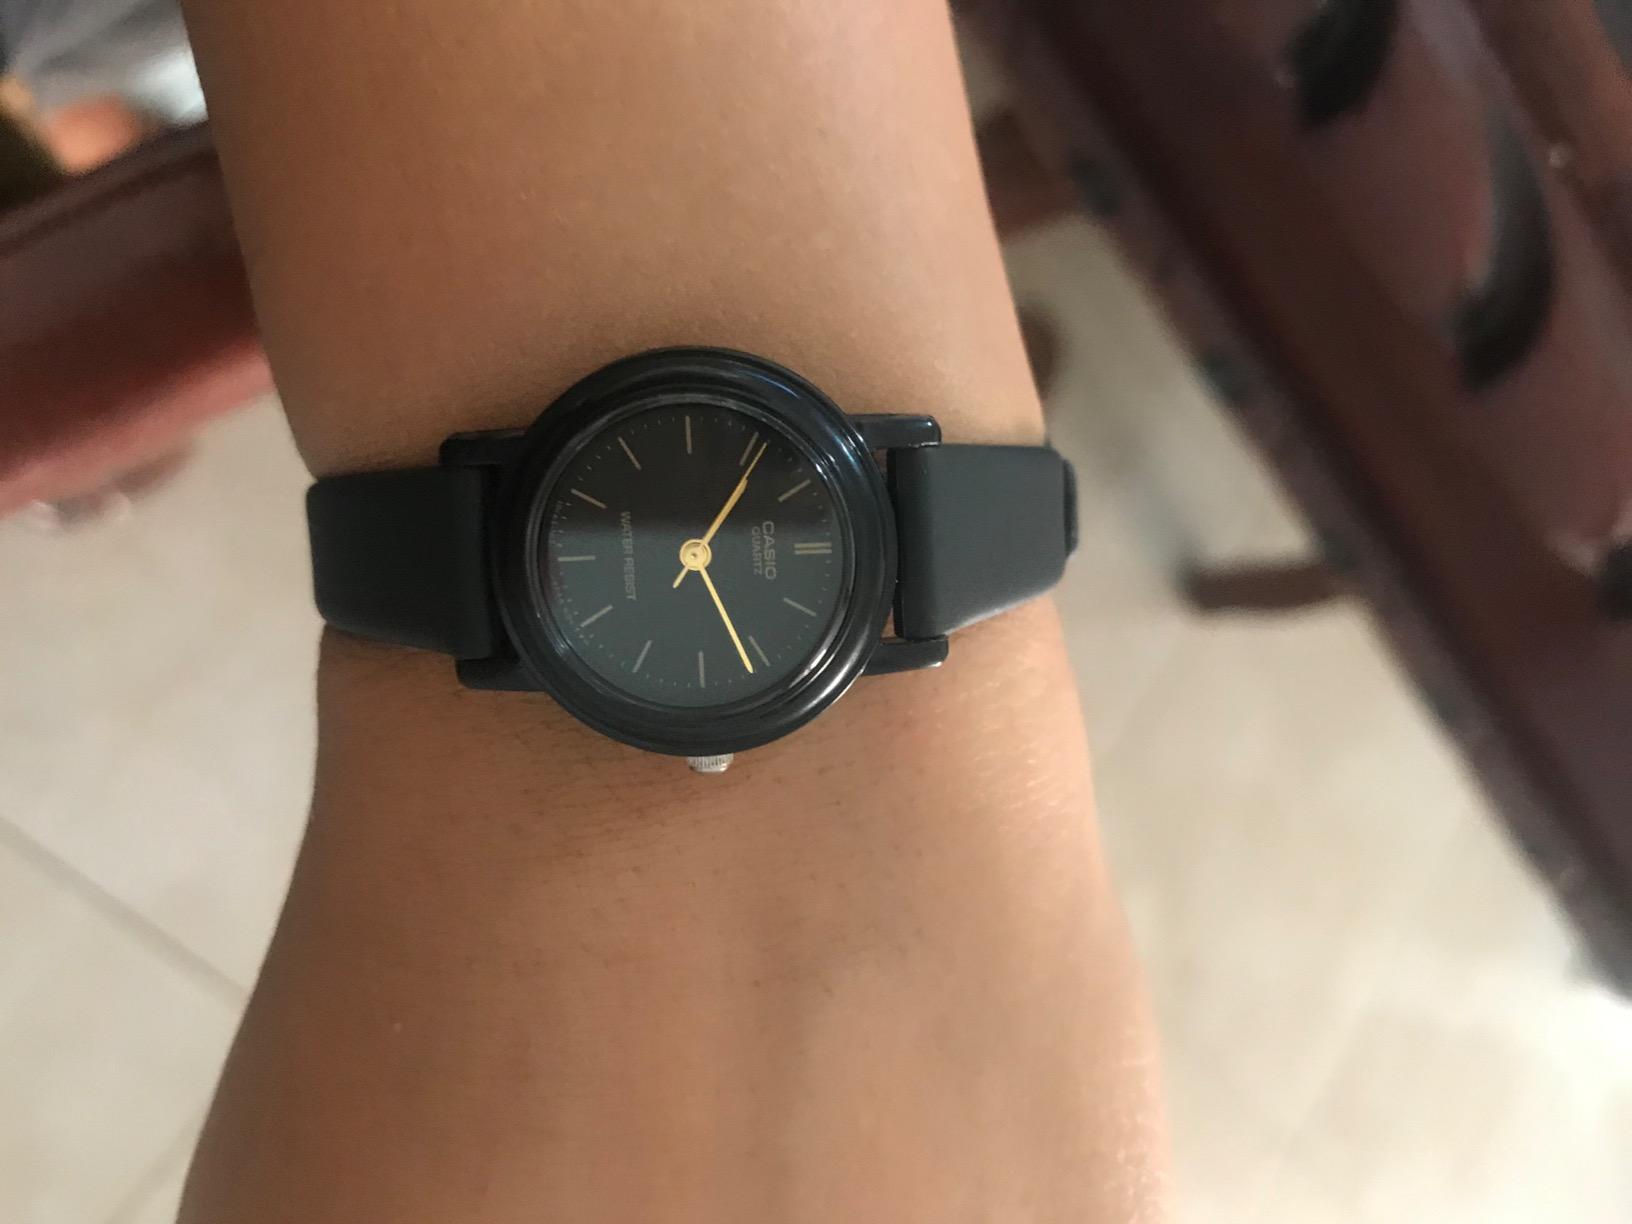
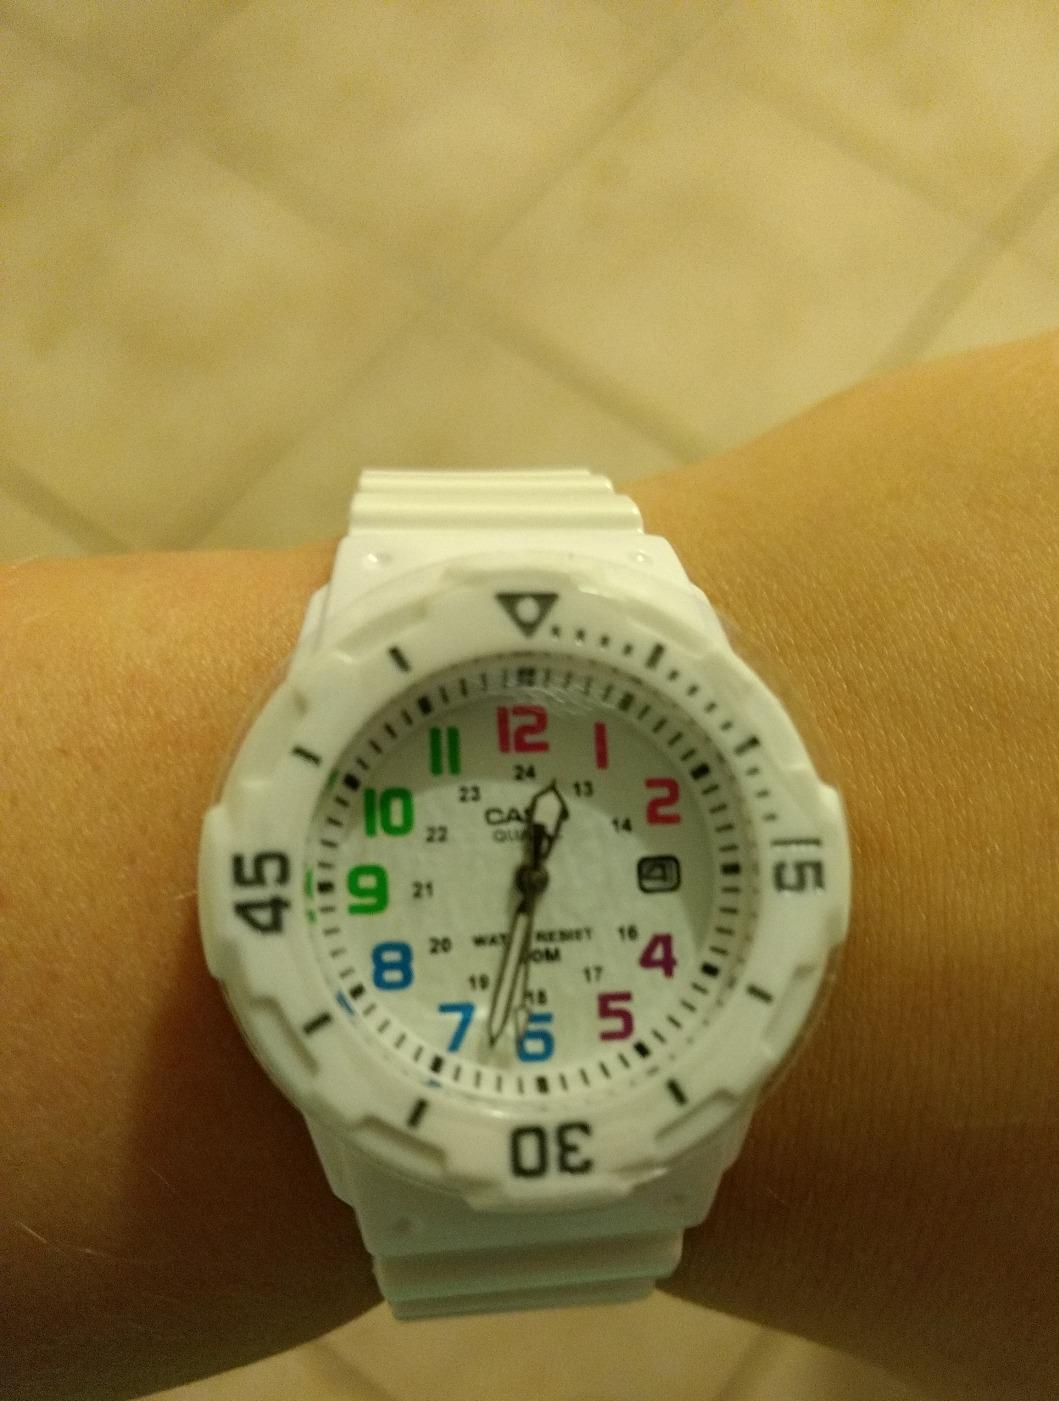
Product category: accessories_watch
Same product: no